Yeardley Smith

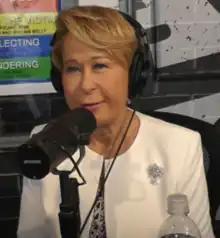
Smith interviewed on "The Woody Show" in 2019

Martha Maria Yeardley Smith (born July 3, 1964) is an American actress. She stars as the voice of Lisa Simpson on the animated television series "The Simpsons".